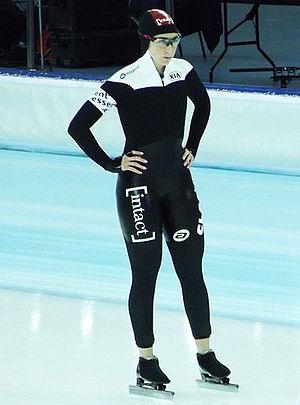
Ivanie Blondin est une patineuse de vitesse canadienne, née le 2 avril 1990 à Ottawa.